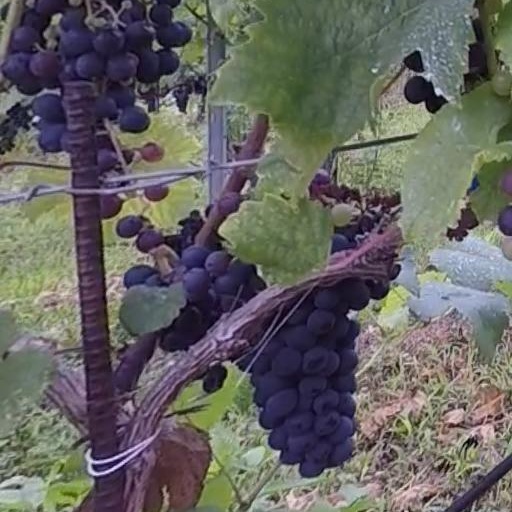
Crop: grape